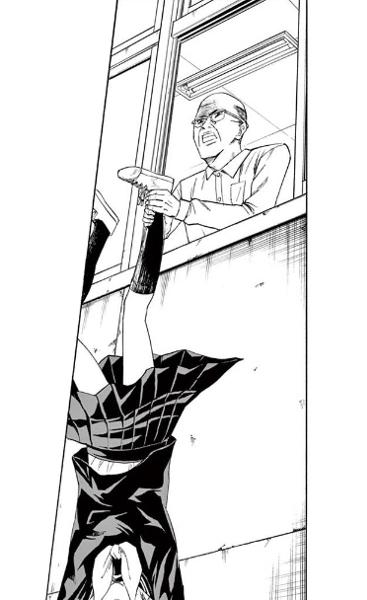
回答: 屋上から飛び降りた生徒を計算し尽くしたタイミングで救った伝説の物理教師